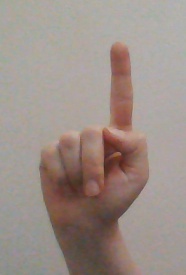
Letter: bb